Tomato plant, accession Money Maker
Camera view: tilt-top (135 deg); turntable rotation: 210 degrees
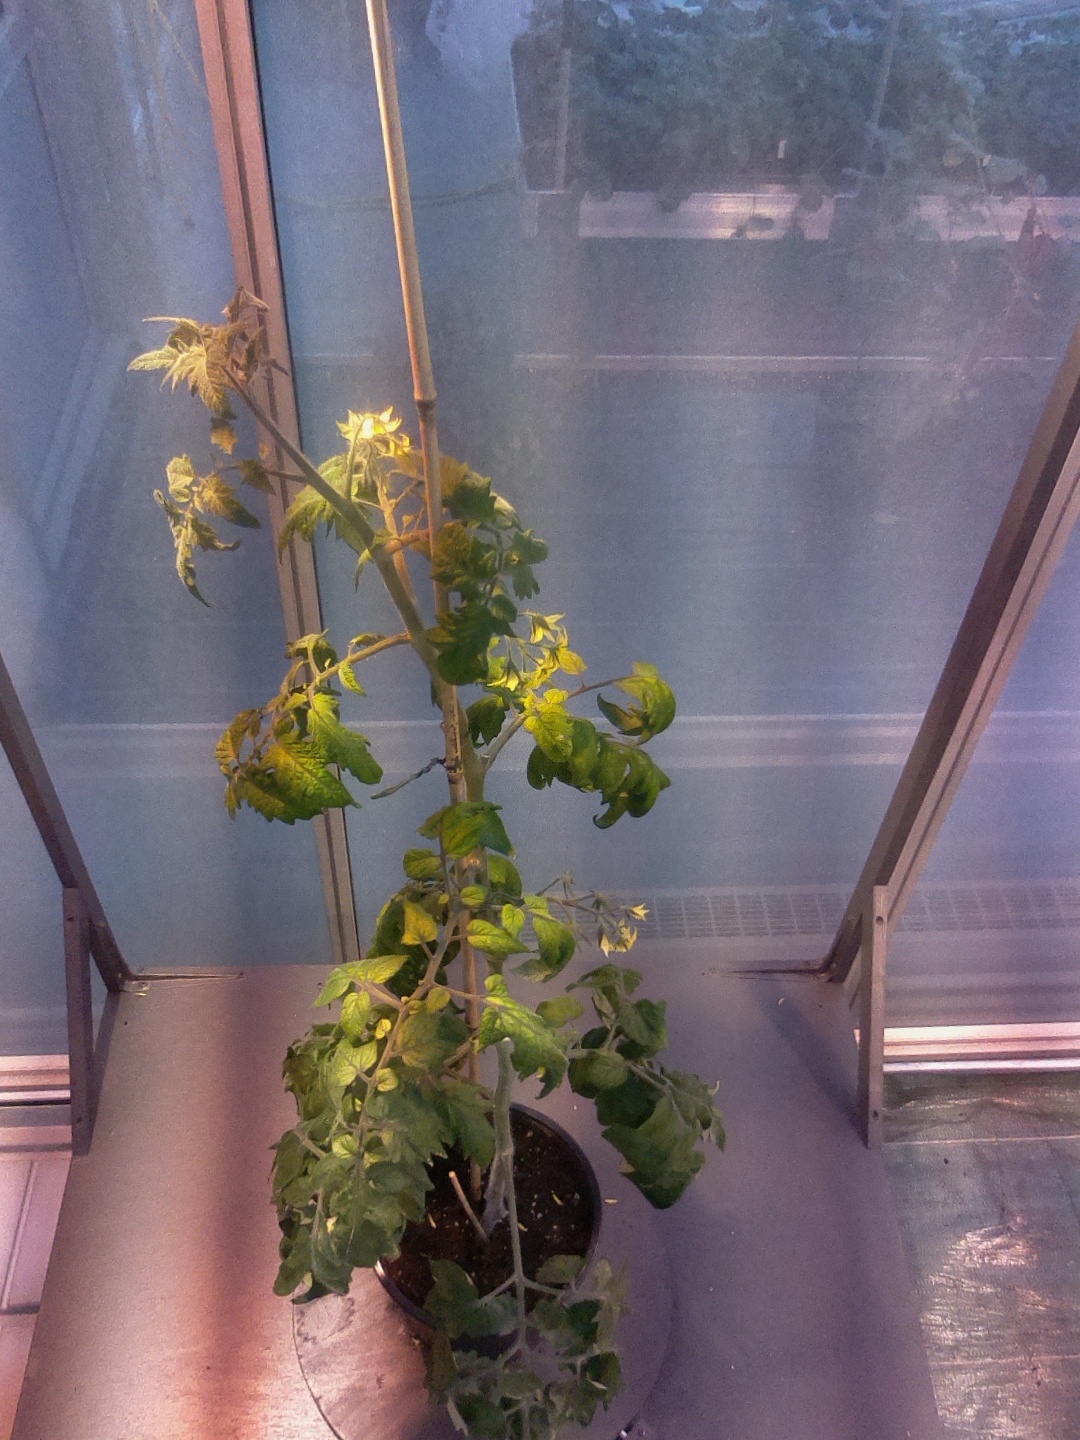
BBCH growth stage 69: End of flowering, 90%-100% of flowers open, more petals falling